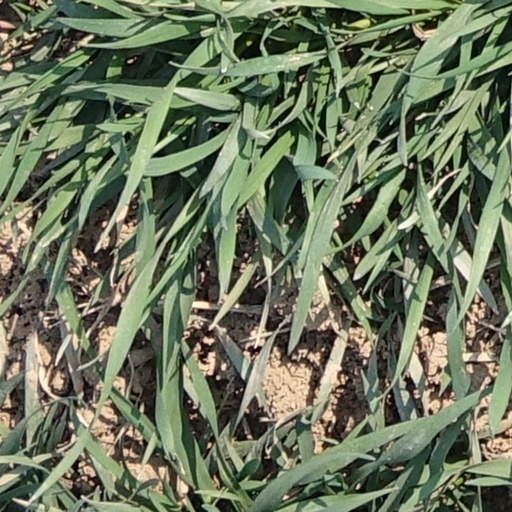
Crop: wheat